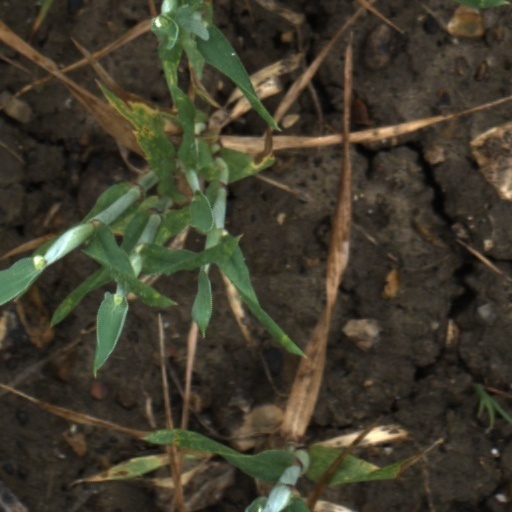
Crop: wheat